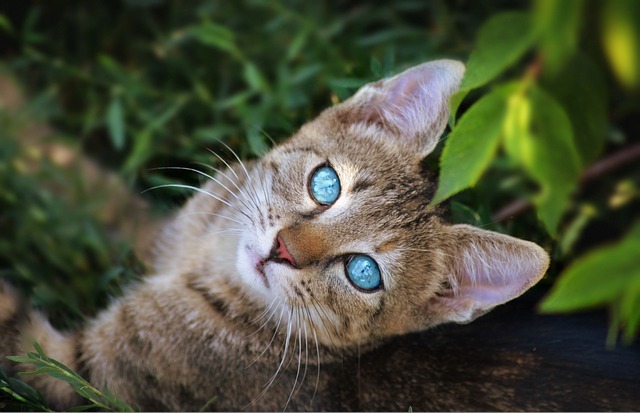
Label: cat